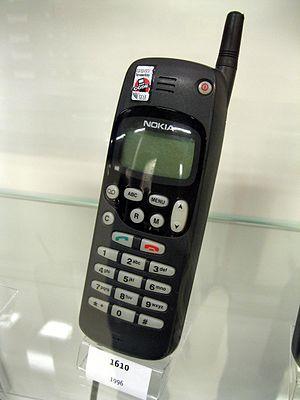
Nokia 1610 téléphone portable